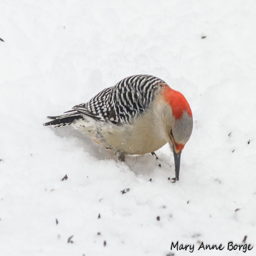
biological species foraging on the ground